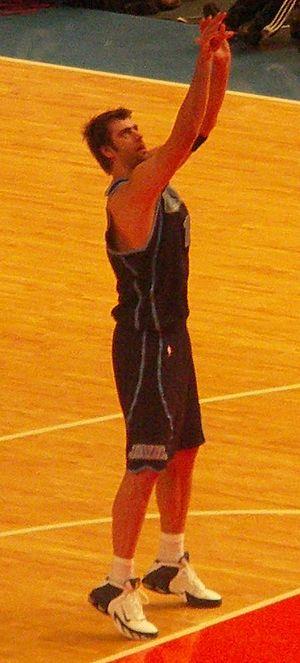
Mehmet Okur, né le 26 mai 1979 à Yalova, est un joueur de basket-ball turc, évoluant au poste de pivot.